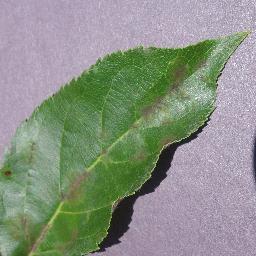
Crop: apple
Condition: scab